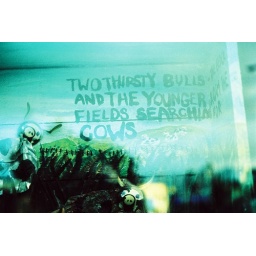
tiny diorama in a small window to a bar near Main st.